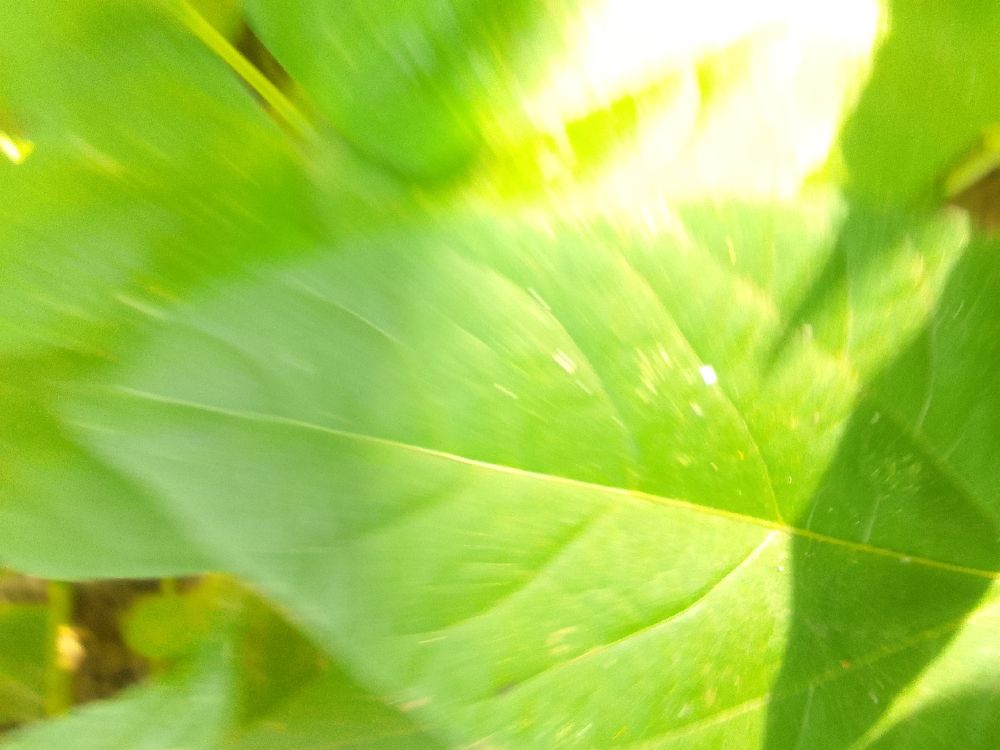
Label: healthy